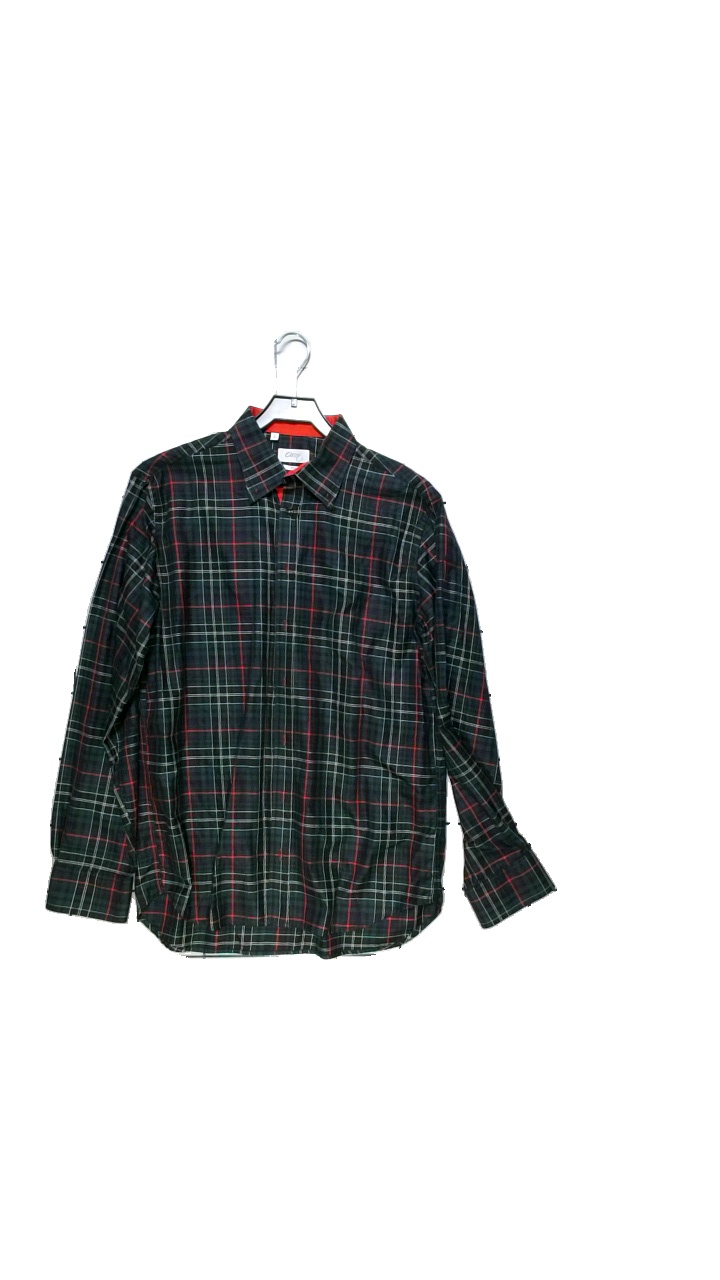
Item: Shirt (Men)
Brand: Oscar Of Sweden
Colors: Green, Red
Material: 100% cotton
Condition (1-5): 5
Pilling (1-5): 5
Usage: Reuse
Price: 50-100